Sercial

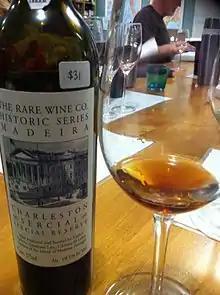
Madeira made from the Sercial grape.

The anglicised name Sercial came to be associated with the Madeira style rather than the grape variety, being the lightest, most acidic and delicate expression of Madeira that takes the longest to mature. European Union rules for varietal names on wine labels require Madeiras labelled Sercial to be made from a minimum of 85% Sercial.